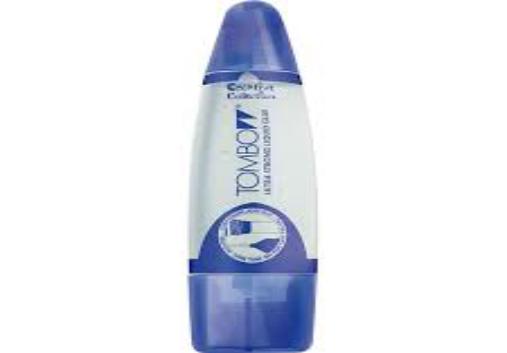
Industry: Necessities